List of compositions by Johann Joachim Quantz

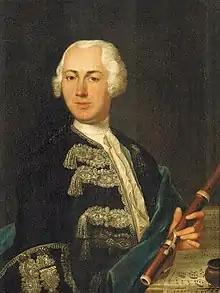
Portrait of Johann Joachim Quantz by Johann Friedrich Gerhard, 1735

The list of compositions by Johann Joachim Quantz was established by Horst Augsbach. QV stands for "Quantz Verzeichnis", and Anh. for "Anhang" (supplement) when the authenticity of the works is spurious.